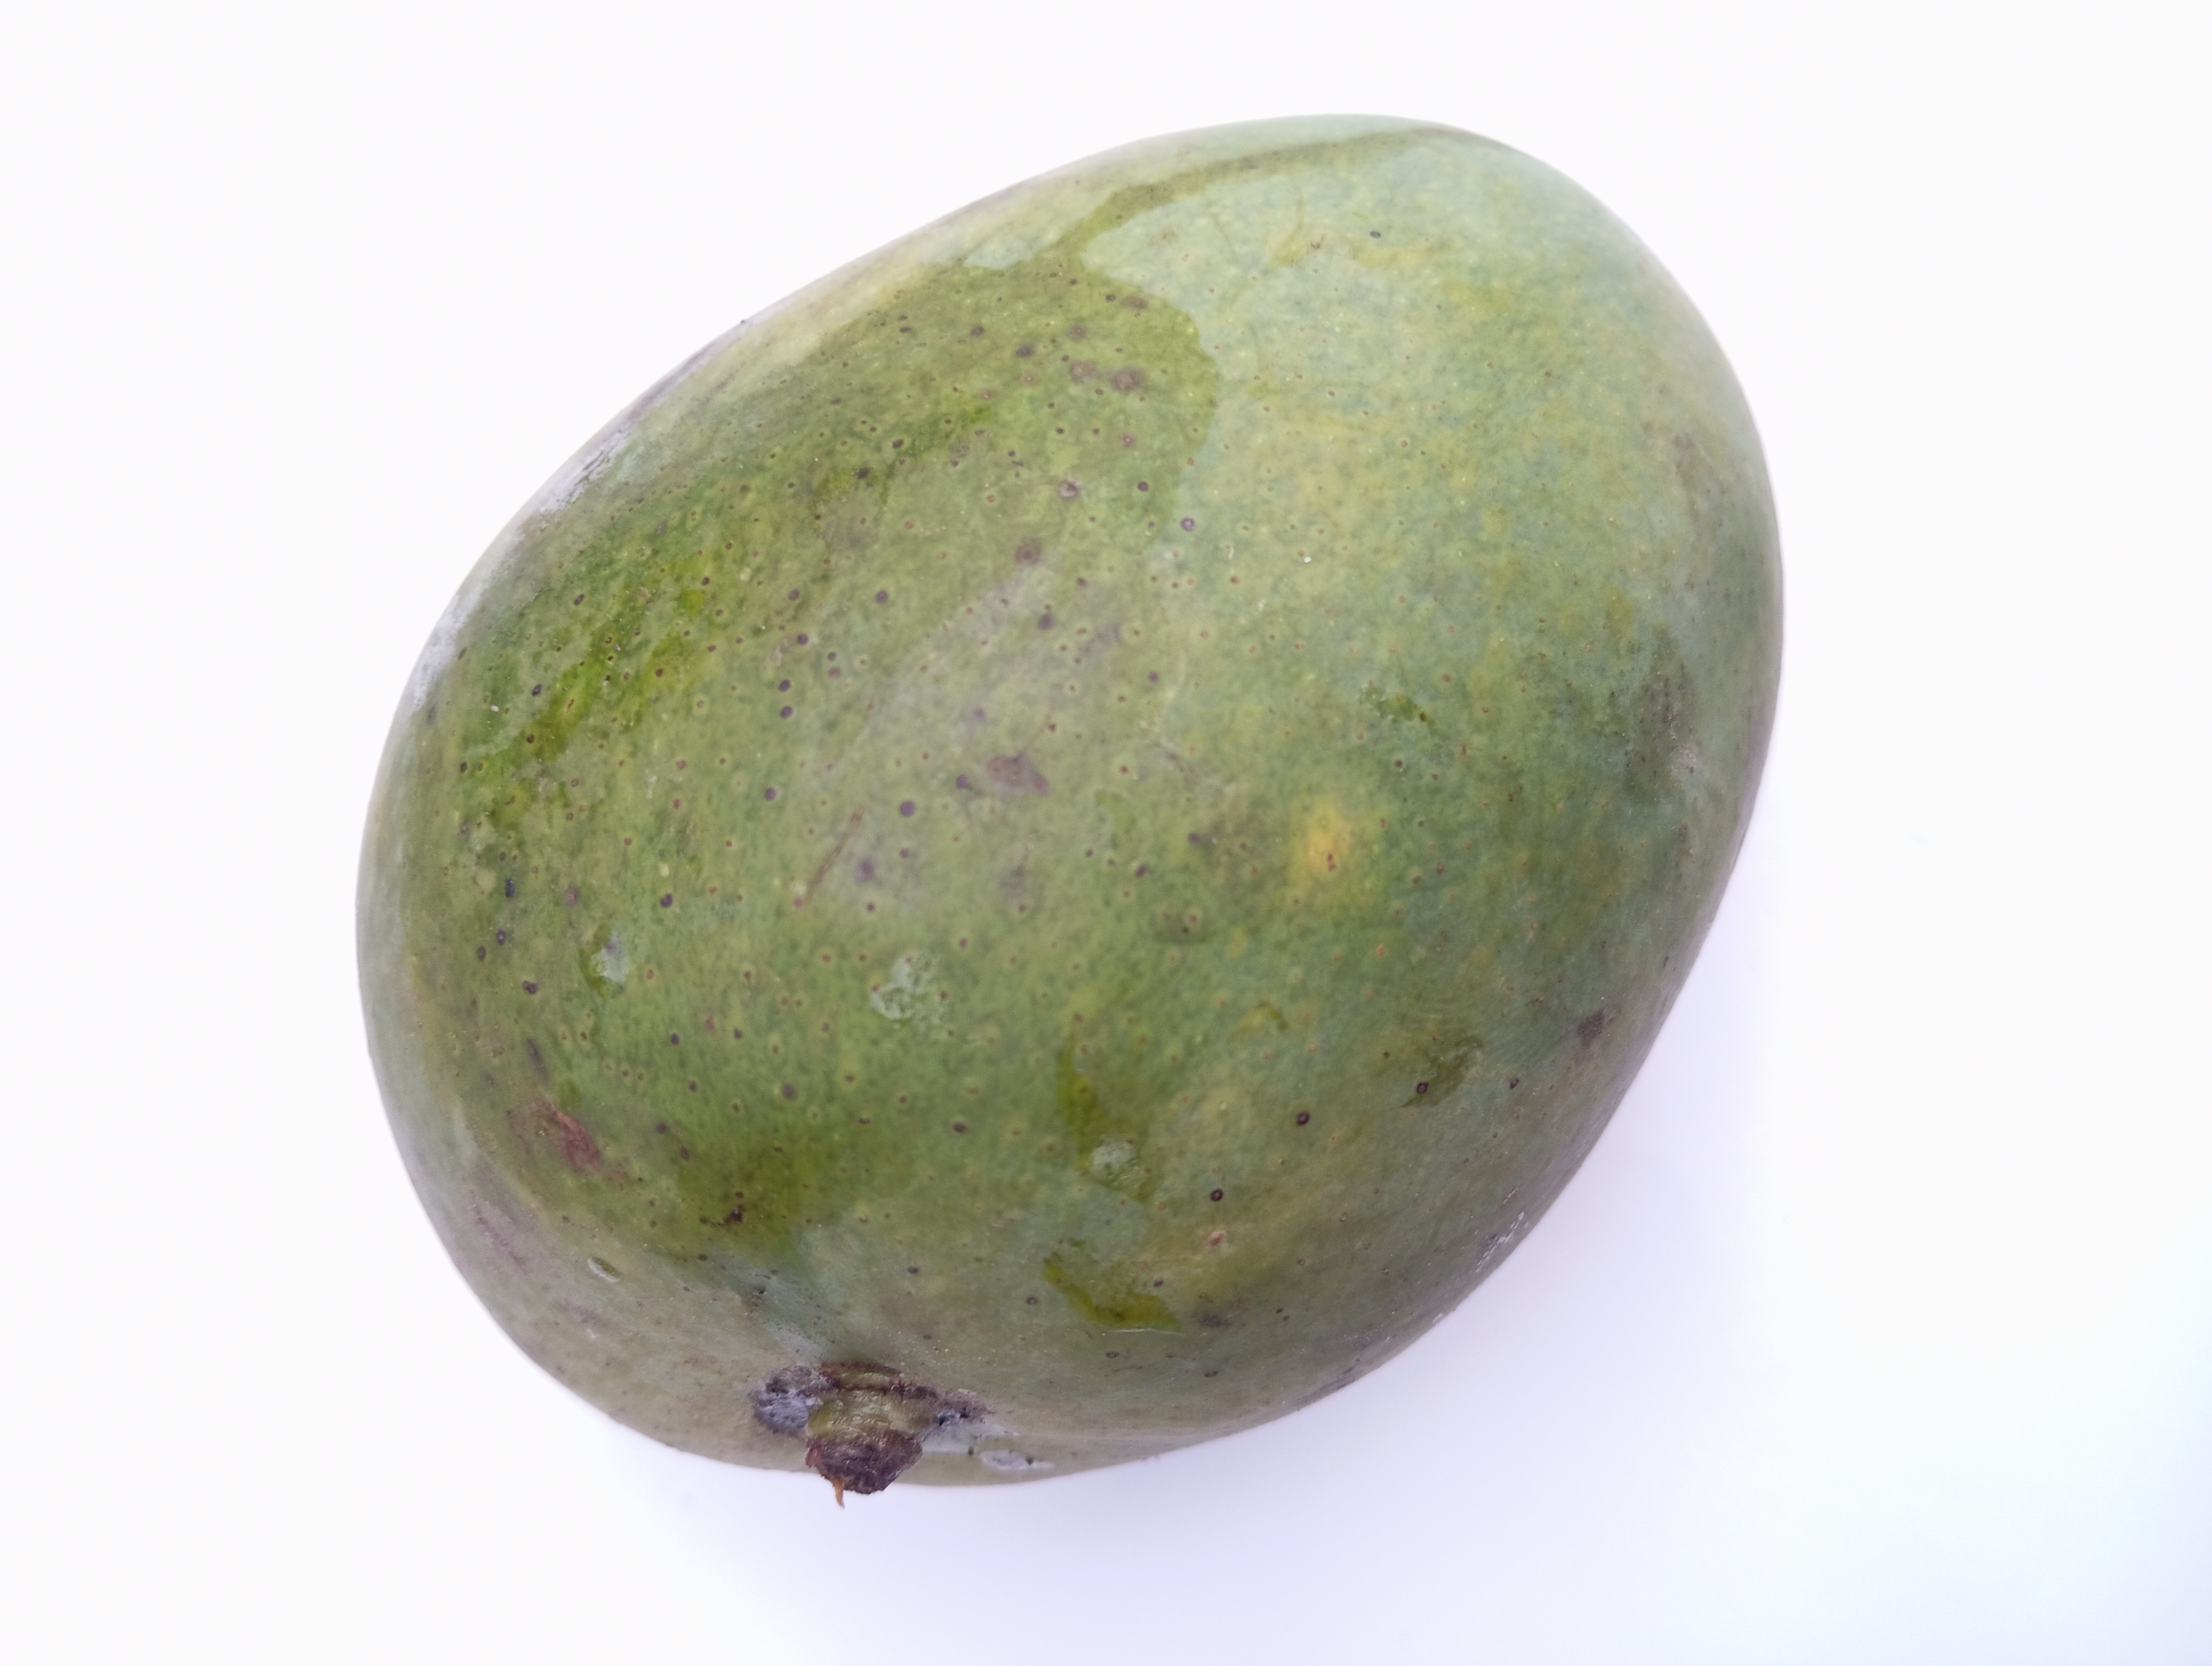
Mango variety: Himsagar